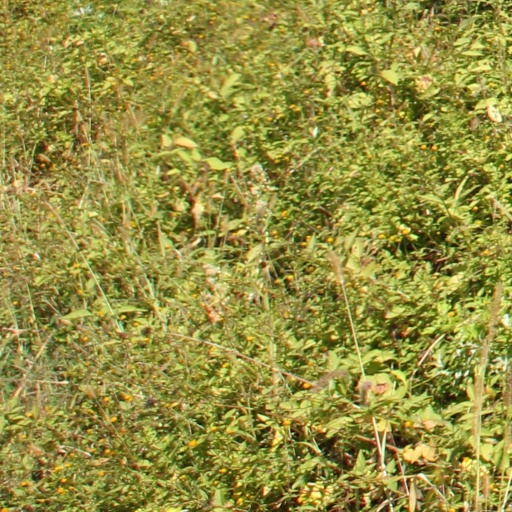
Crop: grape